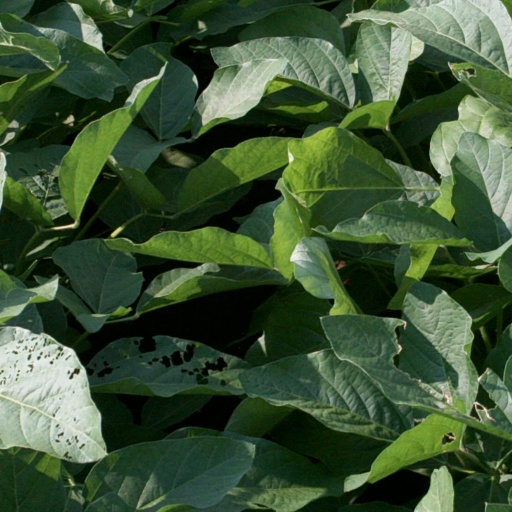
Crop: soybean